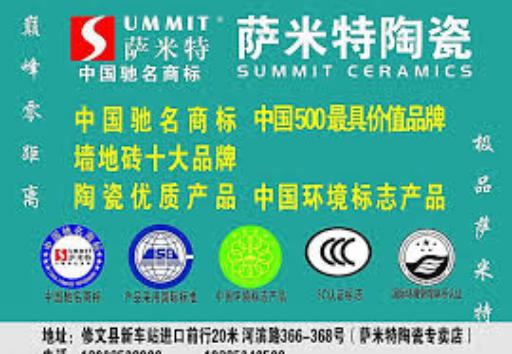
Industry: Others